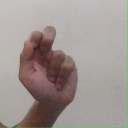
अक्षर: ढ